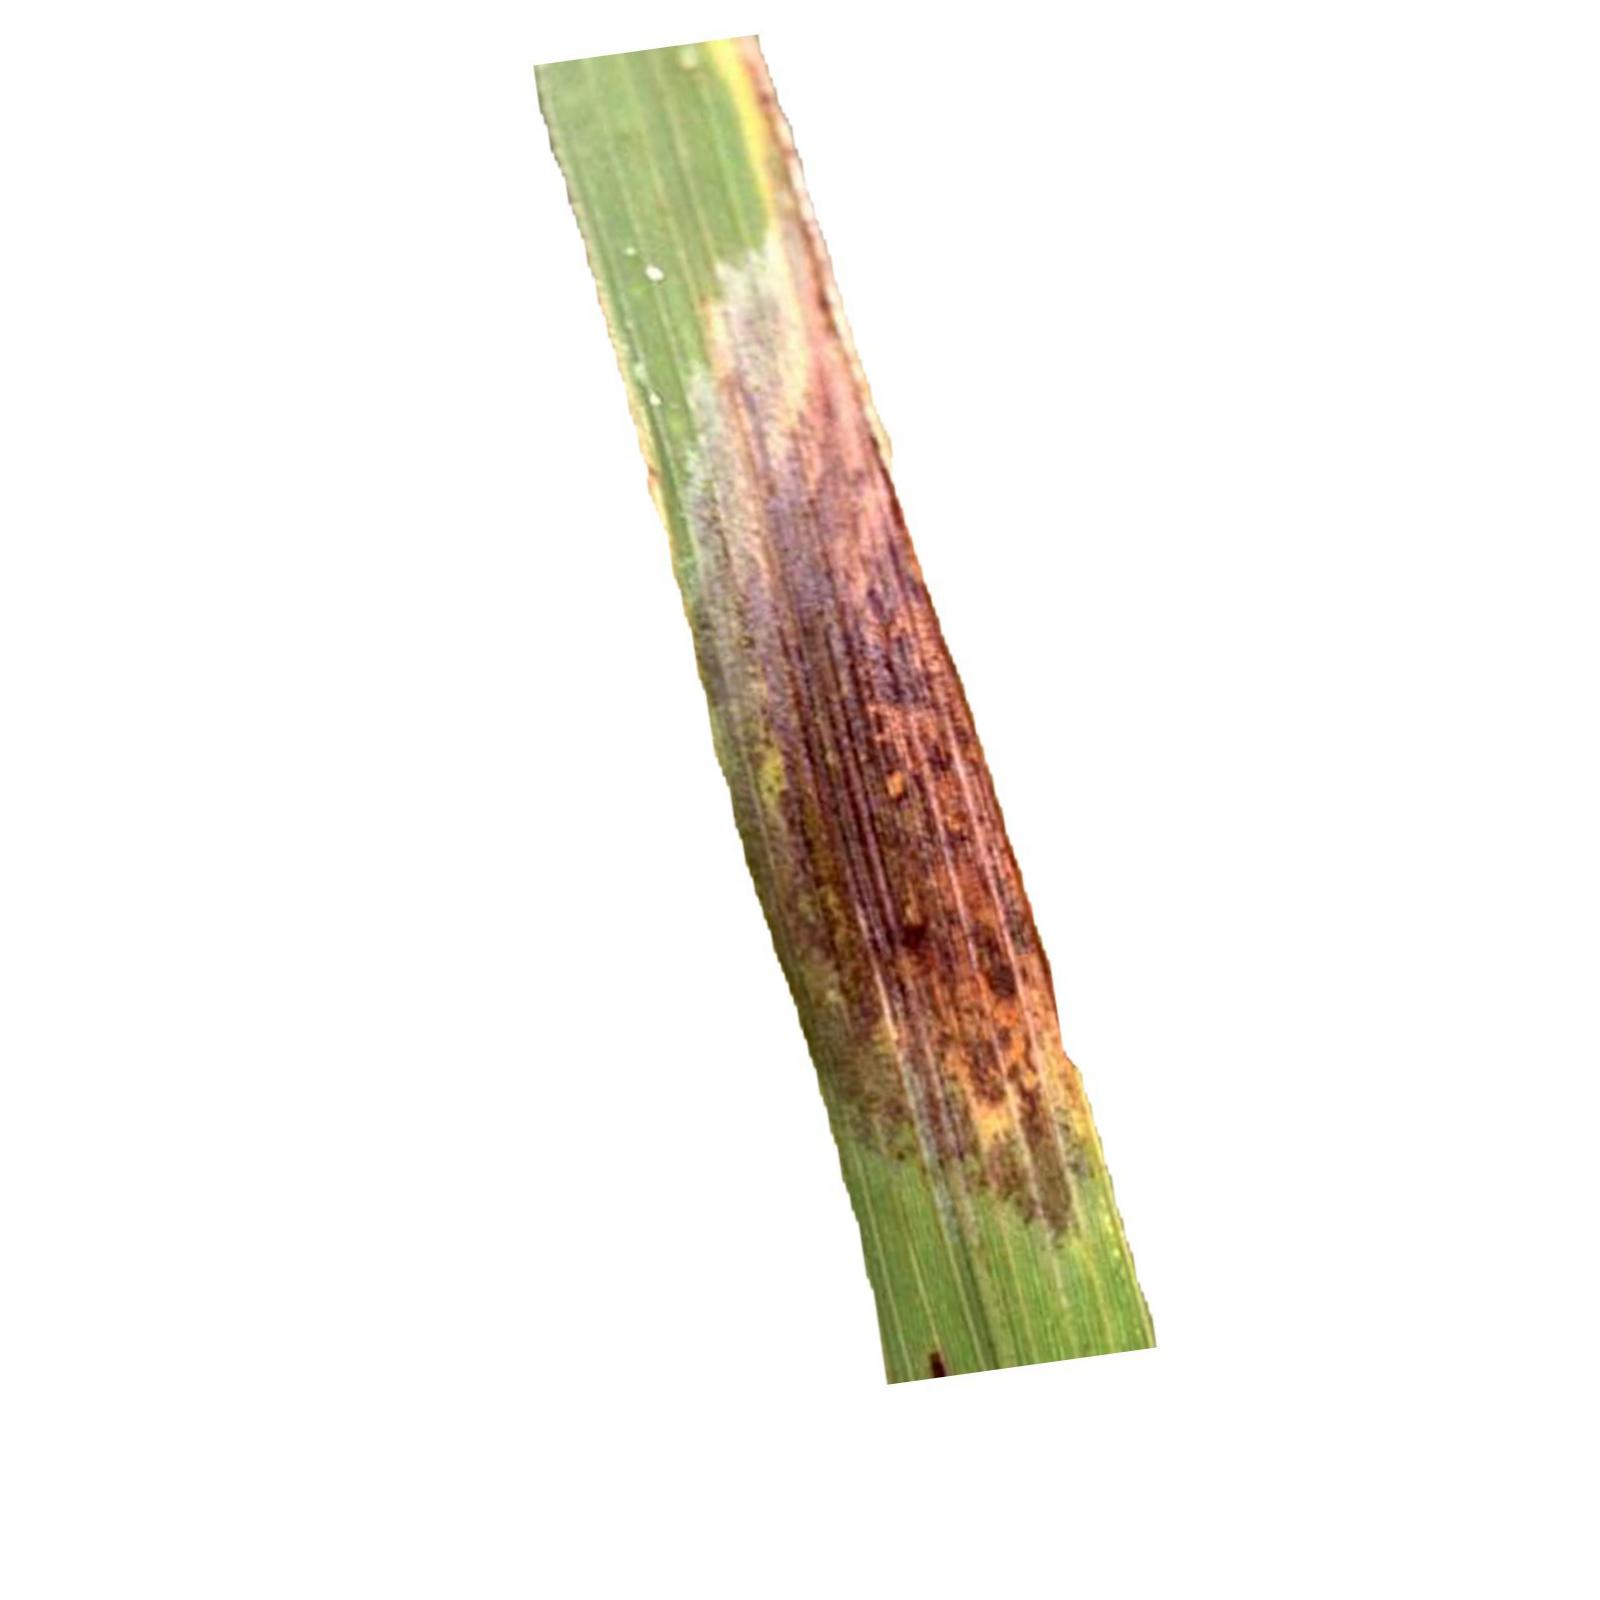
Nhãn: Bệnh Cháy lá ( Leaf scald )